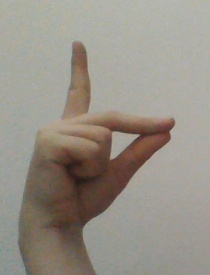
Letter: ta